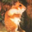
Label: hamster